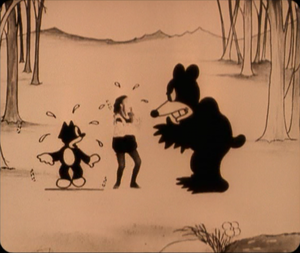
Les Alice Comedies sont une série de courts métrages d'animation produits par Walt Disney au tout début de sa carrière à Hollywood, de 1923 à 1927. Dans cette série de films muets et en noir et blanc, une jeune fille prénommée Alice se retrouve régulièrement dans Cartoonland, un monde de dessins animés, avec entre autres personnages un chat nommé Julius. Elle comprend un pilote Alice's Wonderland réalisé en 1923 à Kansas City puis 56 autres courts métrages muets en noir et blanc réalisés entre 1924 et 1927 à Hollywood.